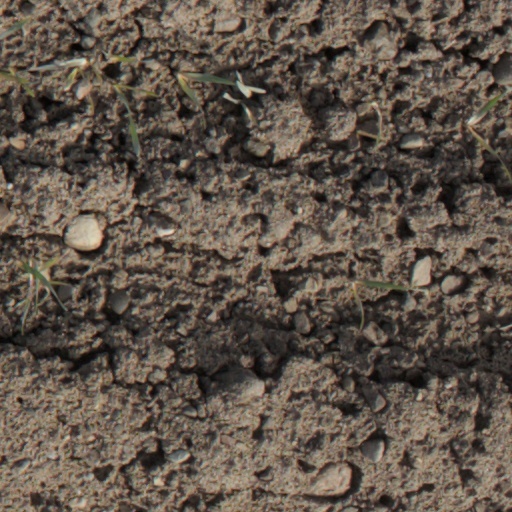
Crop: wheat